Central City, Iowa

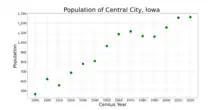
The population of Central City, Iowa from US census data

As of the census of 2020, there were 1,264 people, 548 households, and 341 families residing in the city. The population density was 1,176.8 inhabitants per square mile (454.3/km). There were 570 housing units at an average density of 530.7 per square mile (204.9/km). The racial makeup of the city was 94.1% White, 0.4% Black or African American, 0.0% Native American, 0.1% Asian, 0.0% Pacific Islander, 0.8% from other races and 4.6% from two or more races. Hispanic or Latino persons of any race comprised 2.1% of the population.